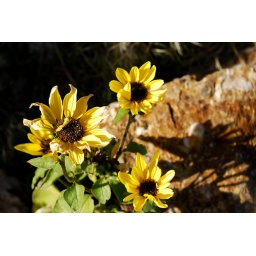
Sun &amp;amp; rock make sunflower in a rock...